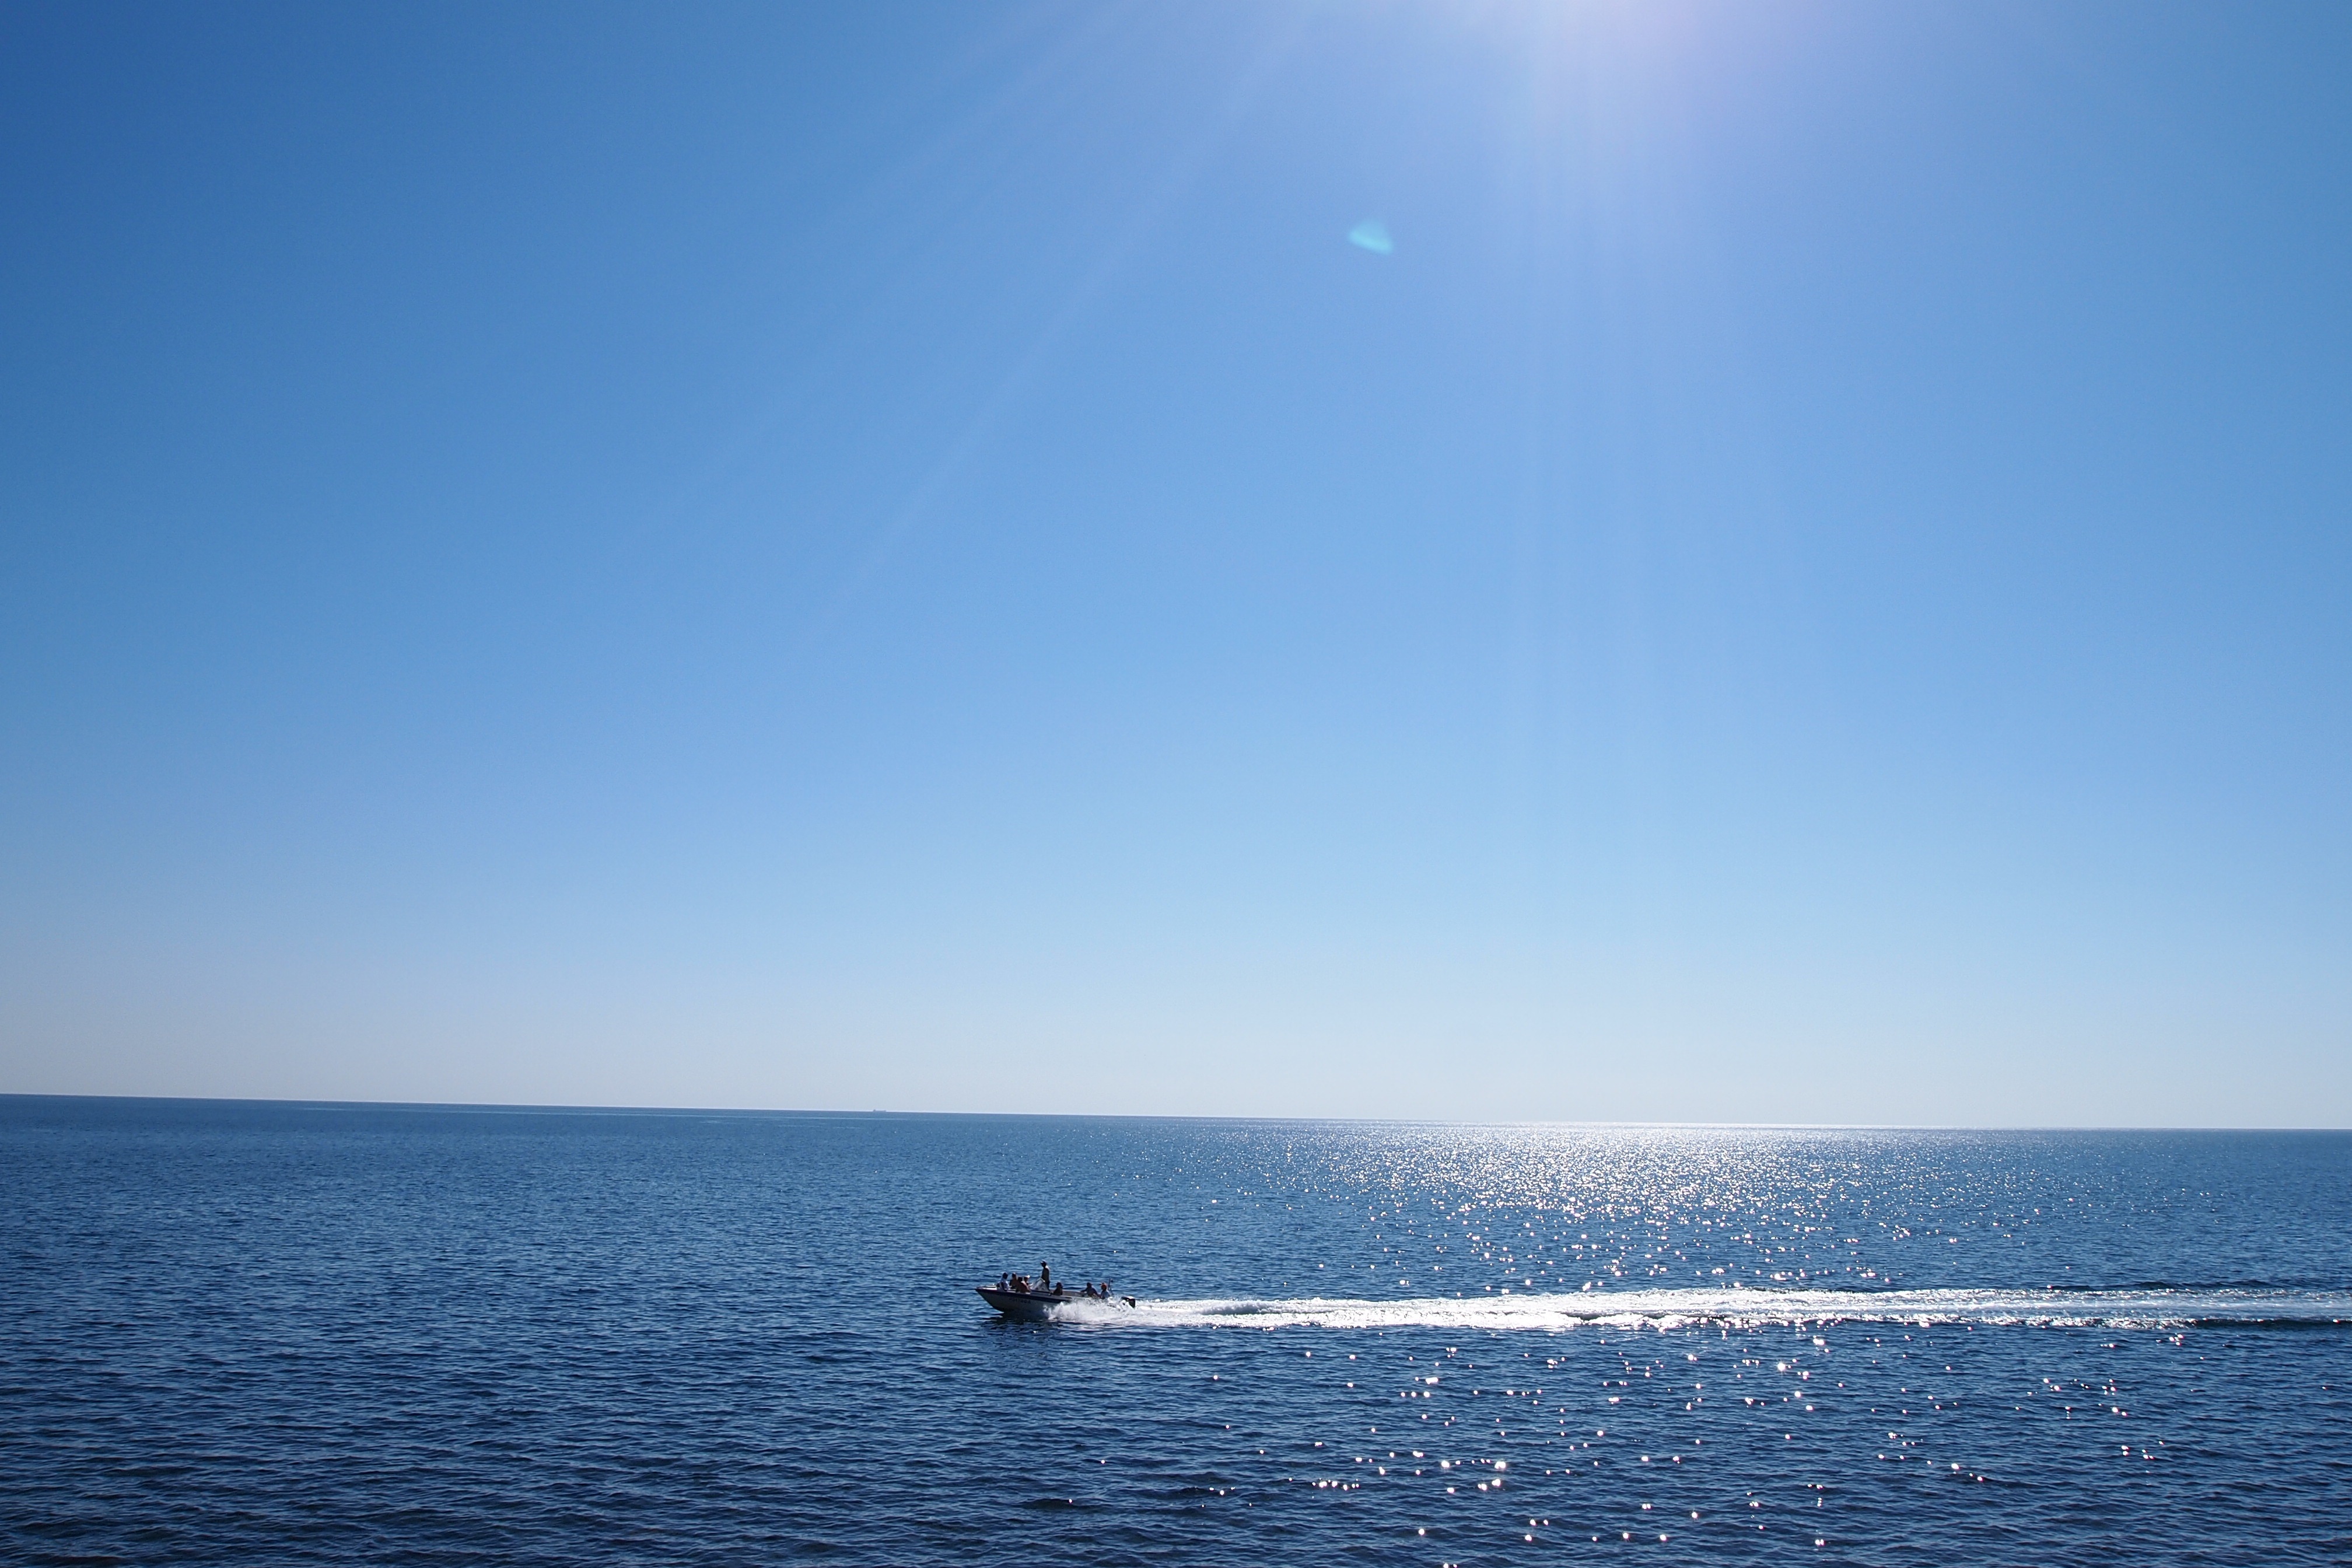
beach, sea, coast, ocean, horizon, sky, boat, sunlight, shore, wave, vehicle, yacht, body of water, russia, cape, black sea, marine mammal, anapa, cumberland cove, wind wave, big utrish, utrish